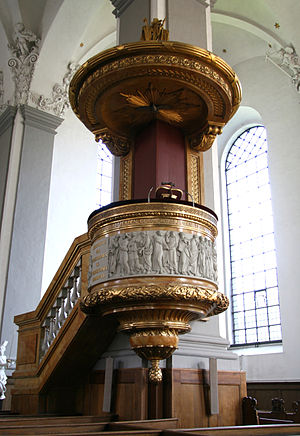
Vor Frelsers Kirke (København) / Interiør / Prædikestole
Prædikestol.
Vor Frelsers Kirke ligger i Sankt Annæ Gade på Christianshavn i Københavns Kommune. Kirken er mest kendt for sit spiralsnoede spir, men den rummer også en imponerende, udskåret orgelfacade fra 1698 og Nicodemus Tessins mesterstykke af en altertavle.